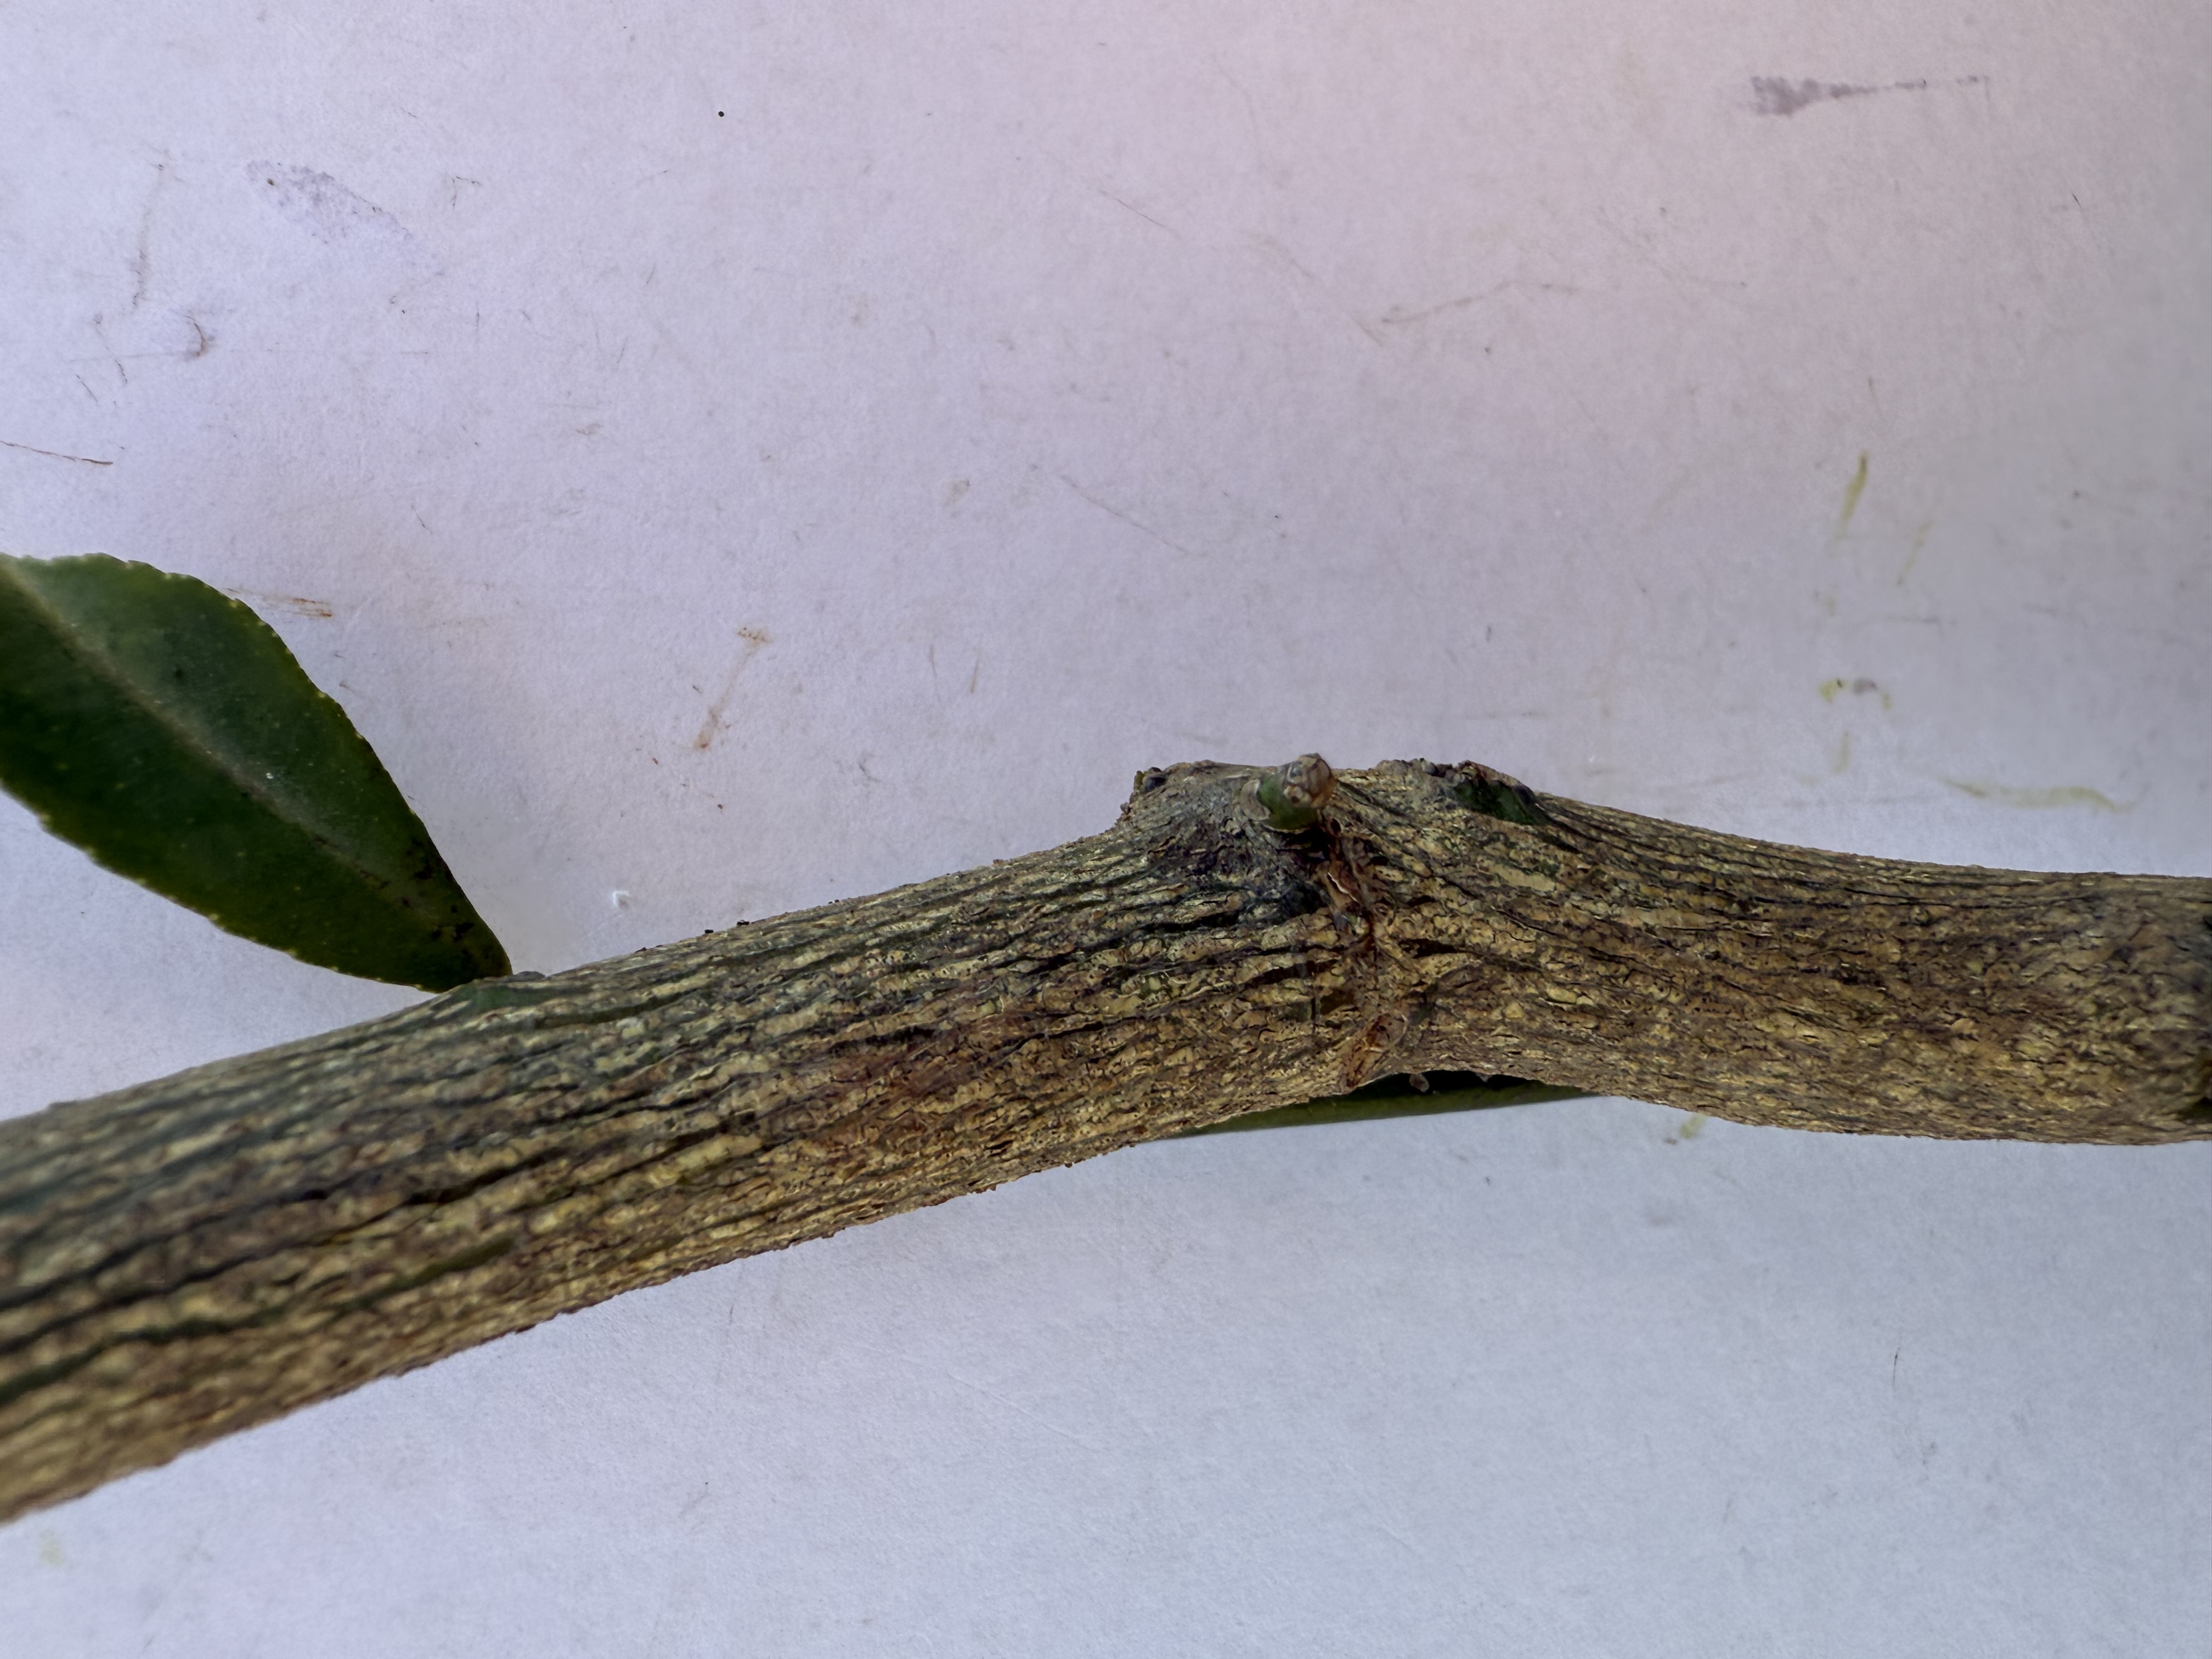
Variety: Orange